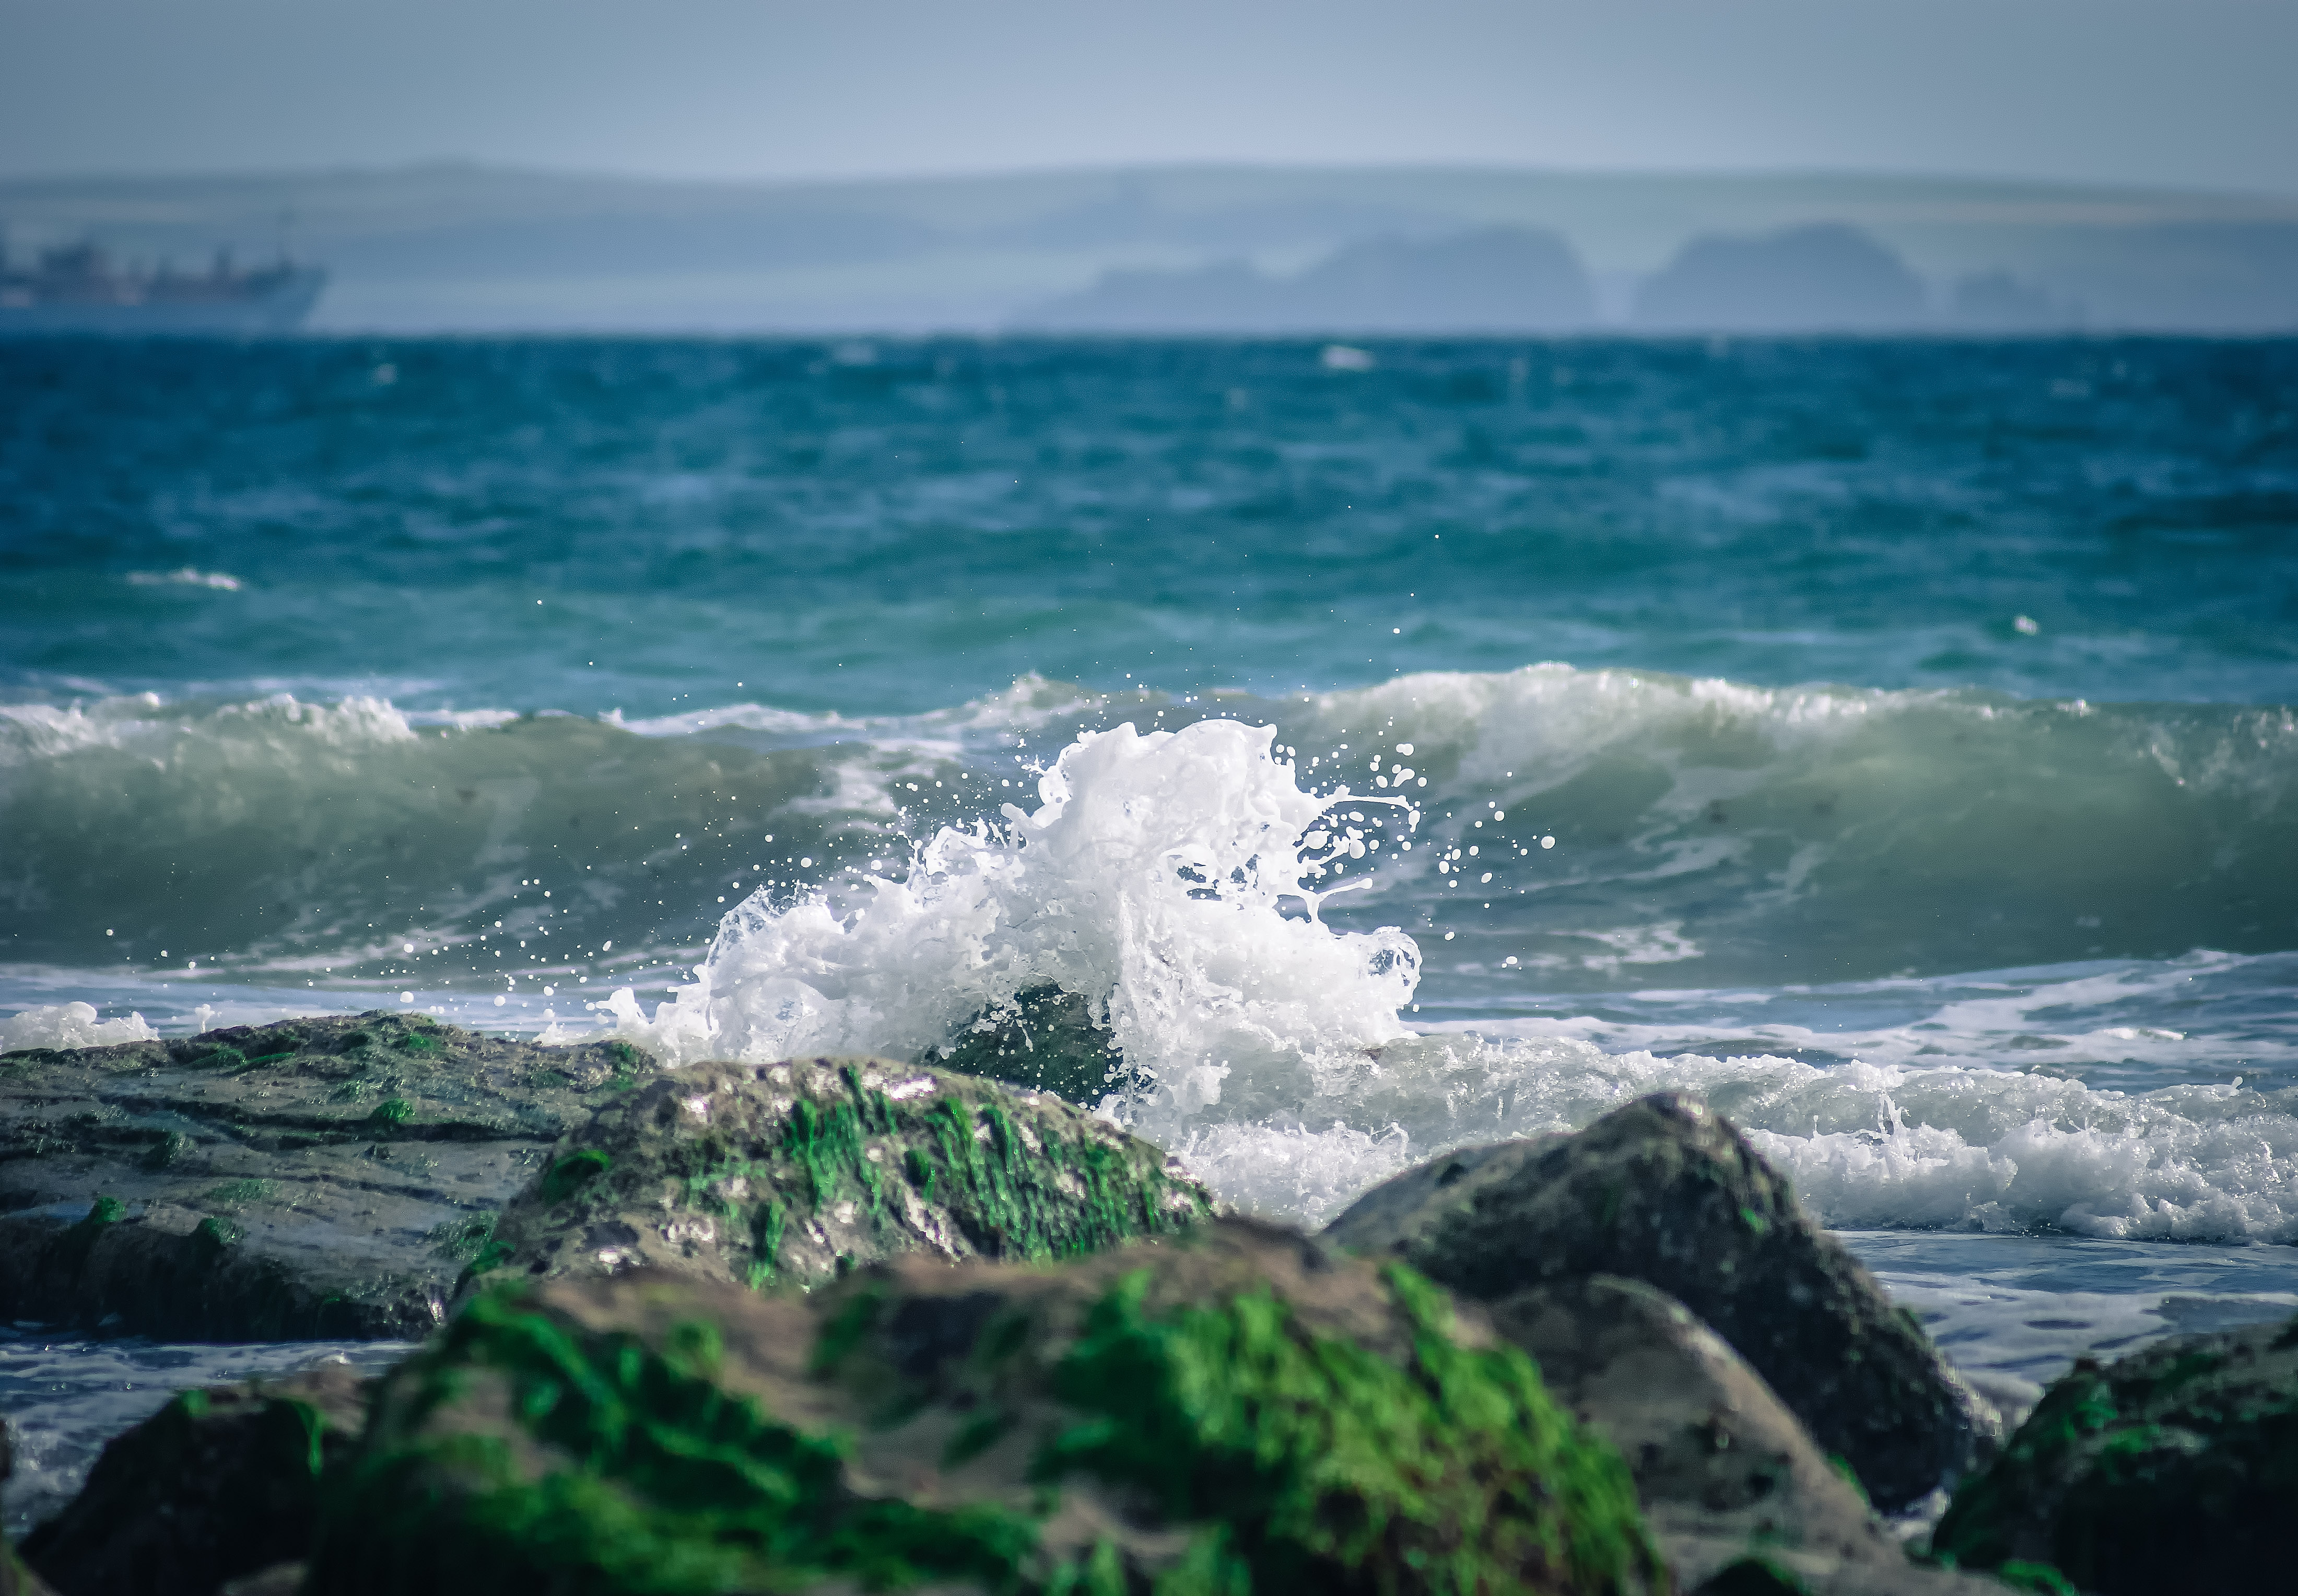
beach, sea, coast, water, rock, ocean, horizon, cloud, shore, wave, cliff, terrain, body of water, cape, wind wave